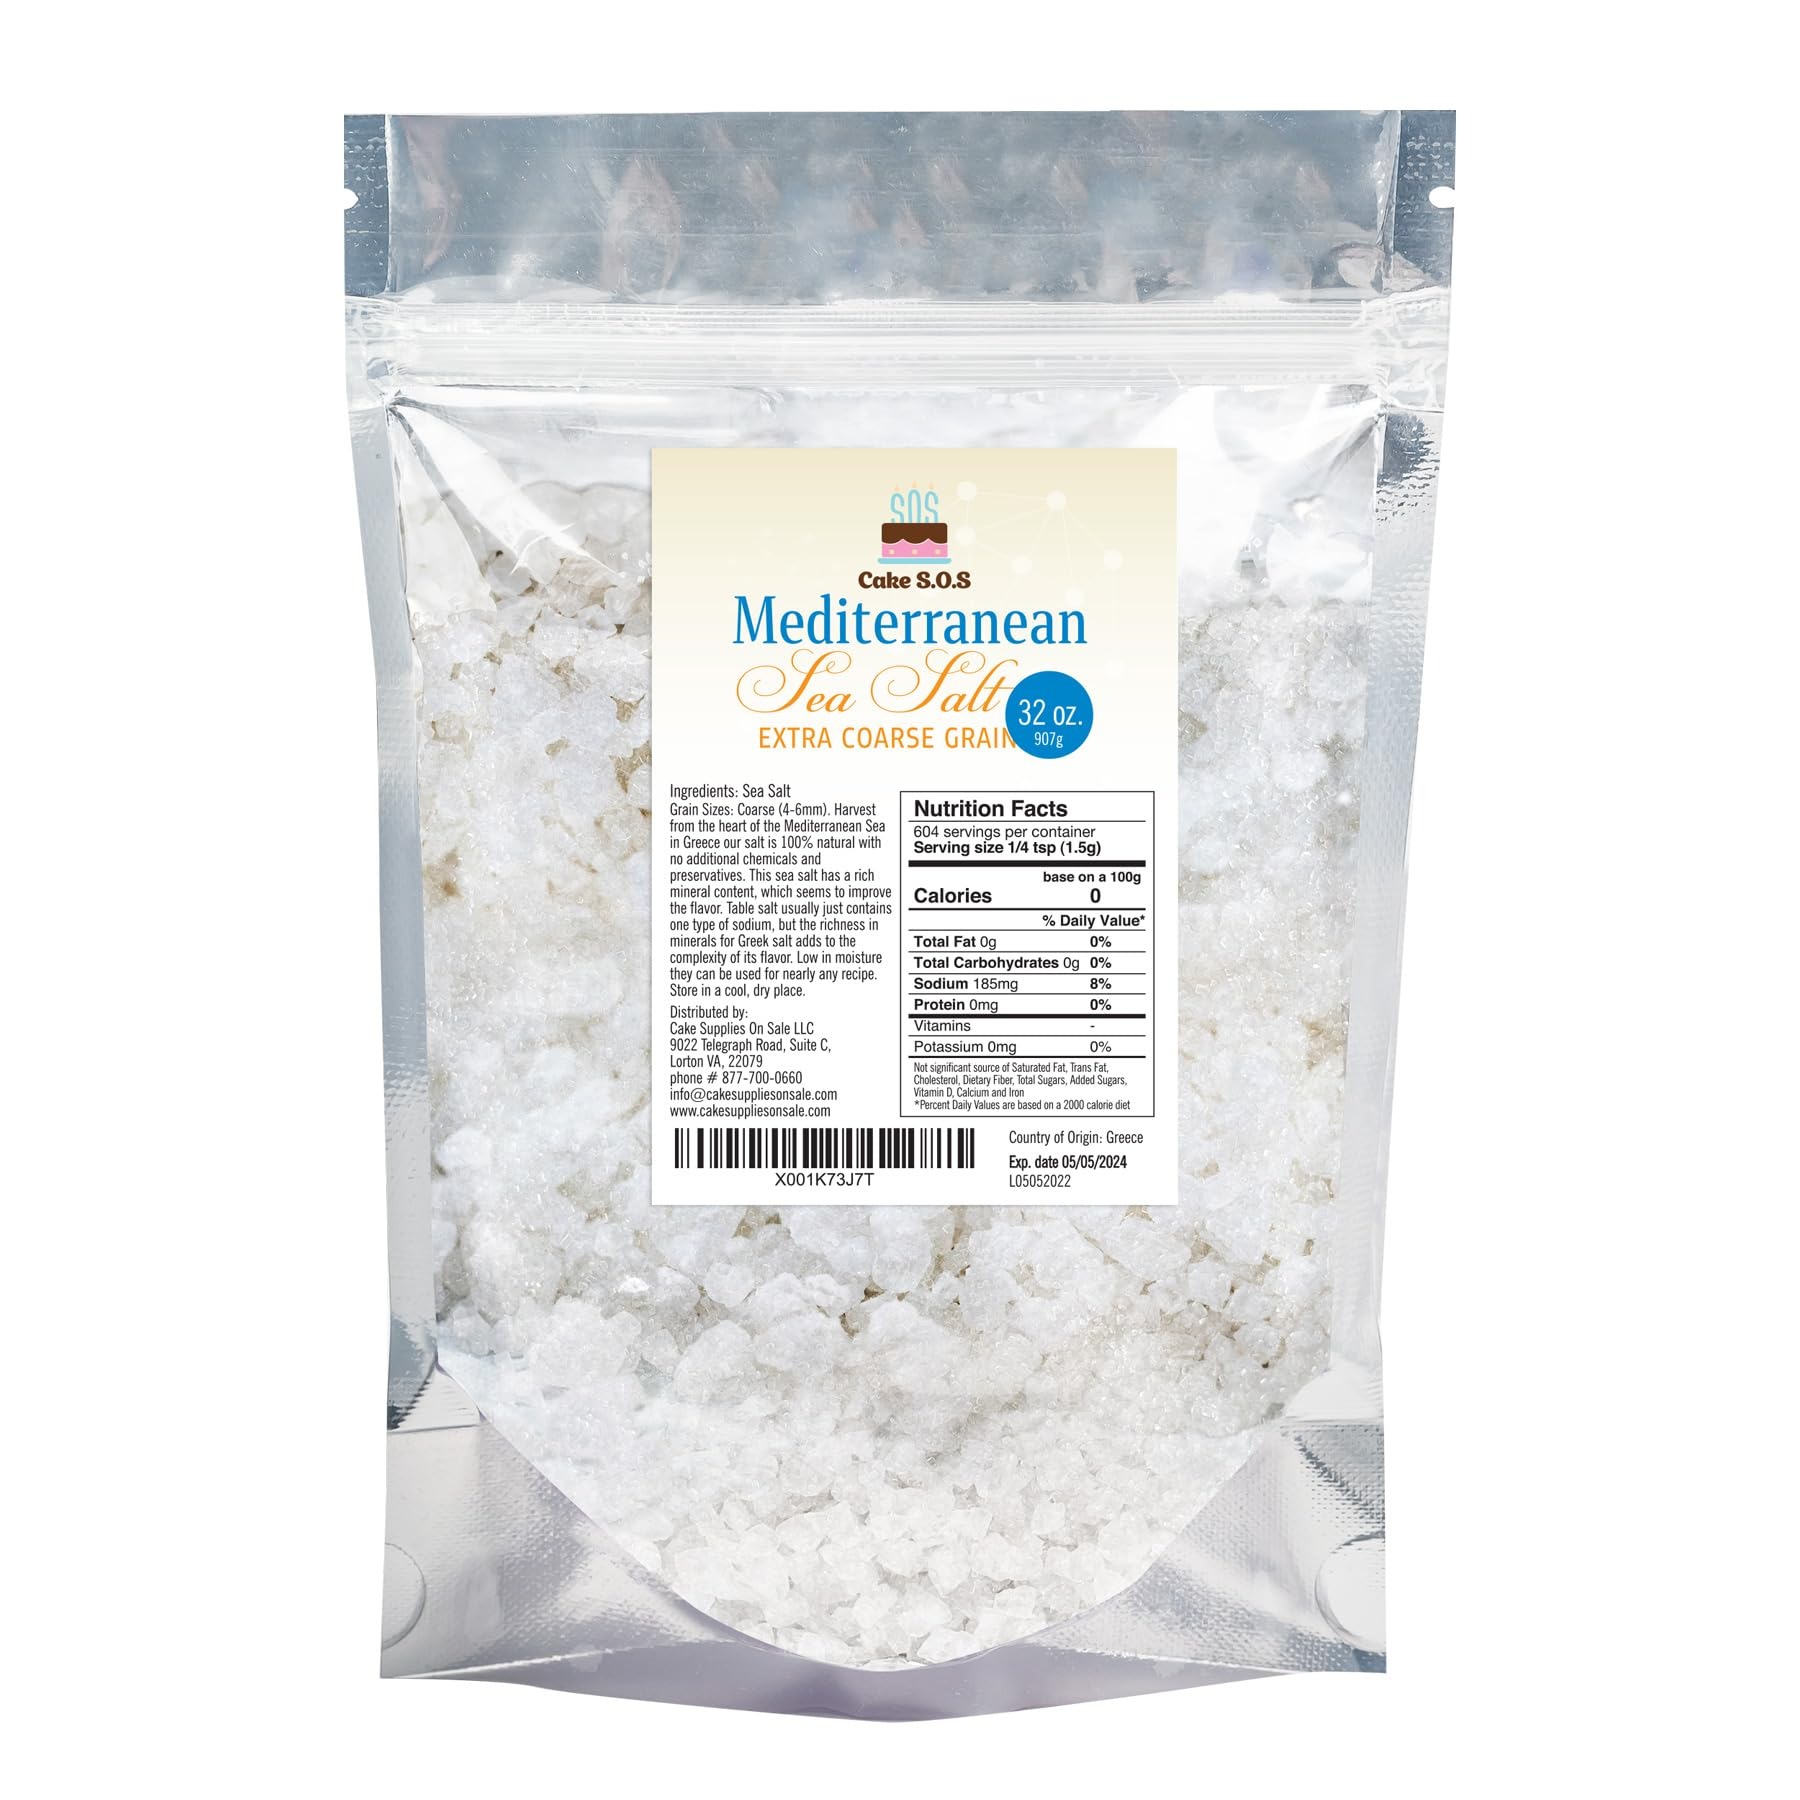
Item Name: Mediterranean Sea Salt, Extra Coarse Grain 2 lb.
Bullet Point 1: Harvest from the heart of the Mediterranean Sea in Greece our salt is 100% natural with no additional chemicals and preservatives. This sea salt has a rich mineral content, which seems to improve the flavor. Table salt usually just contains one type of sodium, but the richness in minerals for Greek salt adds to the complexity of its flavor.
Bullet Point 2: The broad range of grain sizes makes this all-natural, additive-free sea salt an ideal choice for any recipe in your kitchen. Mediterranean Sea Salt contains trace levels of magnesium, which assists in keeping this salt naturally free-flowing. Low in moisture they can be used for nearly any recipe.
Bullet Point 3: Ingredients: Sea Salt; Store in a cool, dry place.
Bullet Point 4: Country of Origin: Greece.
Bullet Point 5: Grain Size: 4.0 - 6.0 mm, Extra Coarse.
Product Description: Harvested from the clear waters of the Mediterranean and dried by natural solar evaporation, Mediterranean Sea Salt is a crisp, straightforward salt that retains its ocean-borne minerality in a pure, clean-tasting crunch. The broad range of grain sizes makes this all-natural, additive-free sea salt an ideal choice for any recipe in your kitchen. Mediterranean Sea Salt contains trace levels of magnesium, which assists in keeping this salt naturally free flowing. Mediterranean Sea Salt is 100% natural and contains no additivies. Product of Spain. Grain Size: 4.0 - 6.0 mm, Extra Coarse.
Value: 32.0
Unit: Ounce

Price: 10.99